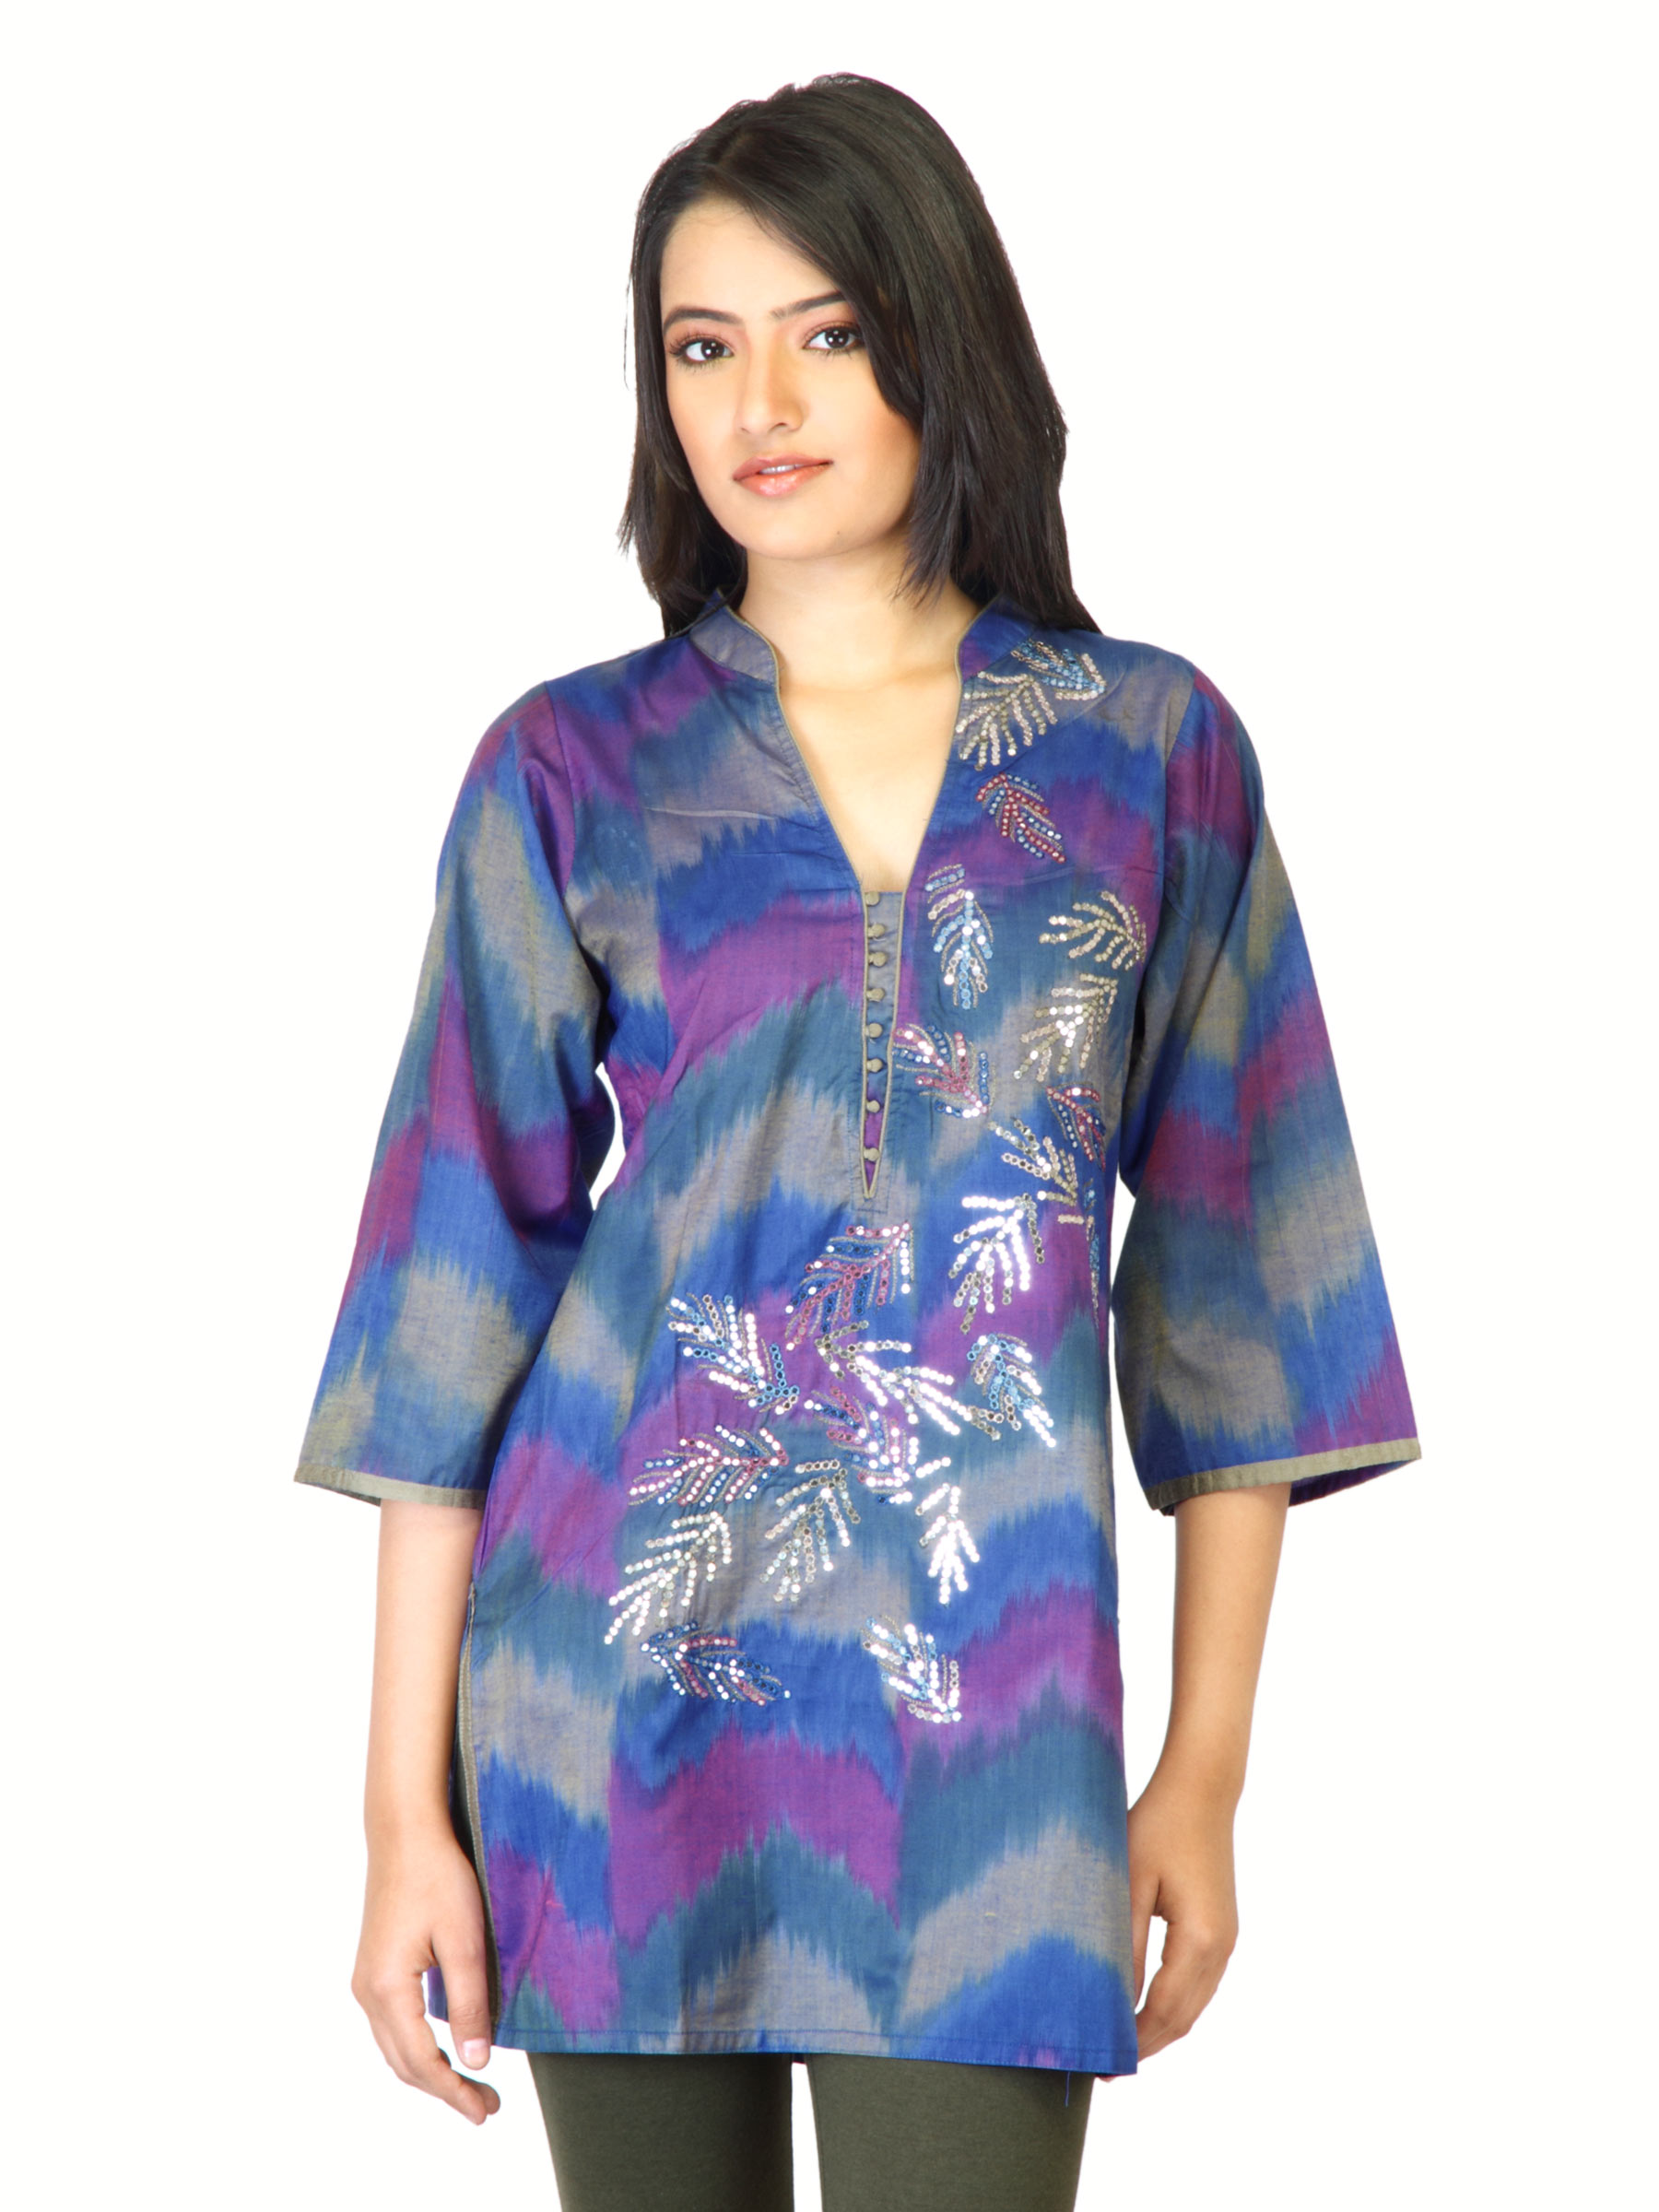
Aneri Women Jhilmil Blue Kurta
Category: Apparel / Topwear / Kurtas
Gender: Women
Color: Blue
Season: Fall 2011
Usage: Ethnic